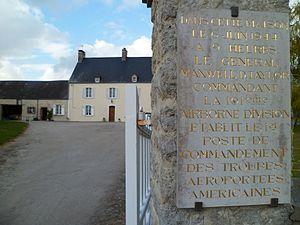
fr:Hiesville
Hiesville est une commune française, située dans le département de la Manche en région Normandie, peuplée de 65 habitants.